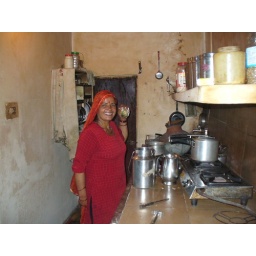
Shakun, the the owner of the house I stayed in for three months, in the kitchen